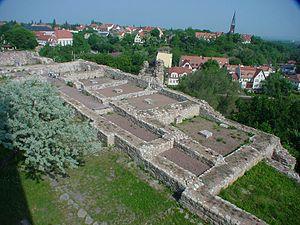
Le château de Giebichenstein est un château fort du faubourg de Giebichenstein, à Halle en Saxe-Anhalt. Il se dresse à 87 m au dessus du niveau de la mer et fait partie de la Straße der Romanik. Cette forteresse a été l'une des premières édifiées par les Ottoniens le long de la vallée de la Saale : aussi la cité de Halle possède-t-elle, avec Giebichenstein et le Moritzburg le château le plus ancien et le château le plus récent de cette vallée. Wilhelm Grimm, en cure à Halle, y a résidé en 1809. Il abrite depuis 1915 une école d'arts plastiques réputée.